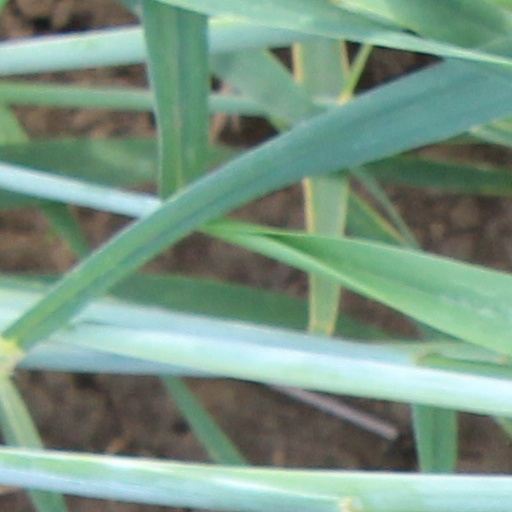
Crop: wheat